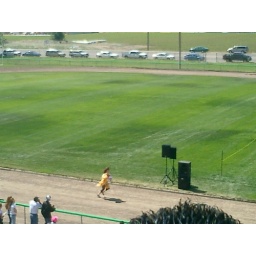
a girl in john's class chasing a beach ball that they were playing with. it was very windy!